Ernst Thälmann

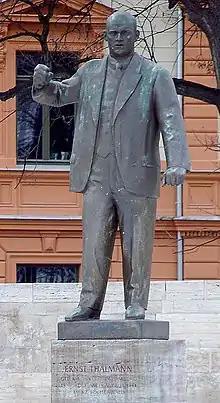
Thälmann statue in Weimar

After the Revolution of 1918 and during the Spartacist uprising, the government ordered the suppression of the revolt and the extrajudicial murders of KPD leaders Rosa Luxemburg and Karl Liebknecht by members of the Freikorps. That same year, the German Army under orders of the SPD-led republic government used military force against the Bavarian Soviet Republic. In 1920, there was a fierce suppression of the Ruhr uprising. At the 12th party congress of the KPD in June 1929 in Berlin-Wedding, Thälmann adopted a policy of confrontation with the SPD. This followed the events of "Bloody May", in which 32 people were killed by the police in an attempt to suppress demonstrations, which had been banned by the Interior Minister and SPD member Carl Severing.